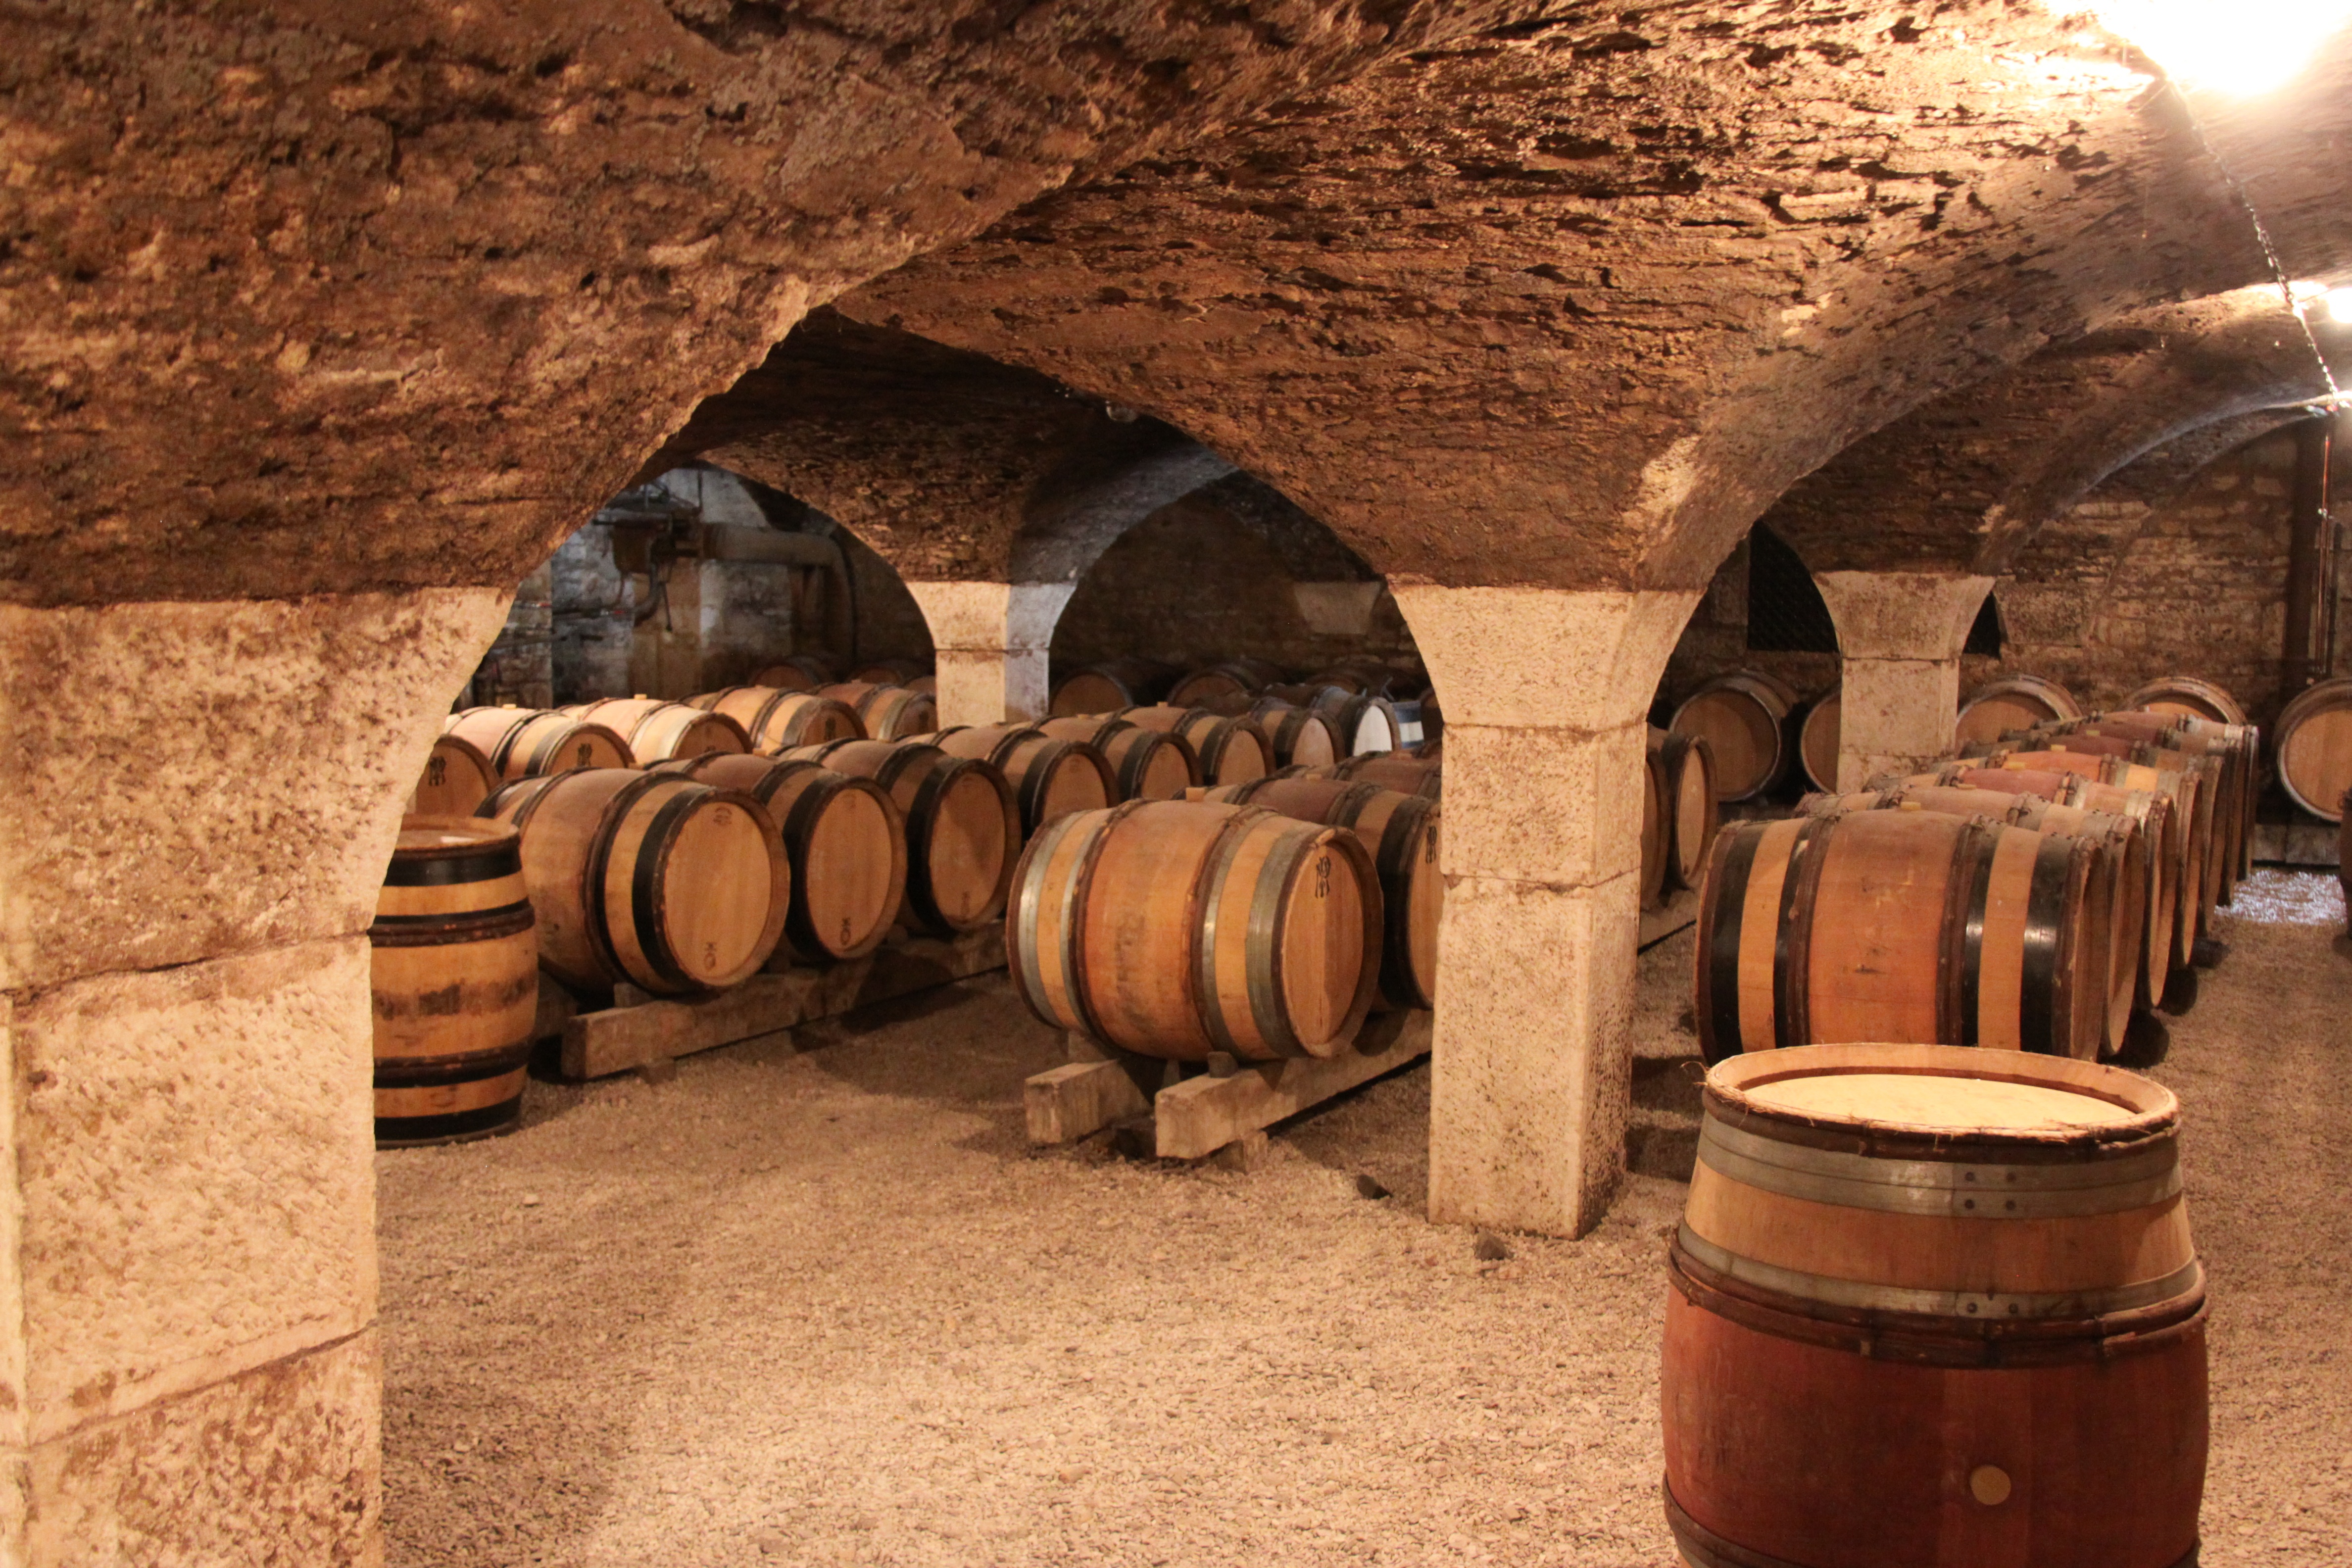
wood, cave, barrel, barrels, winery, burgundy, man made object, ancient history